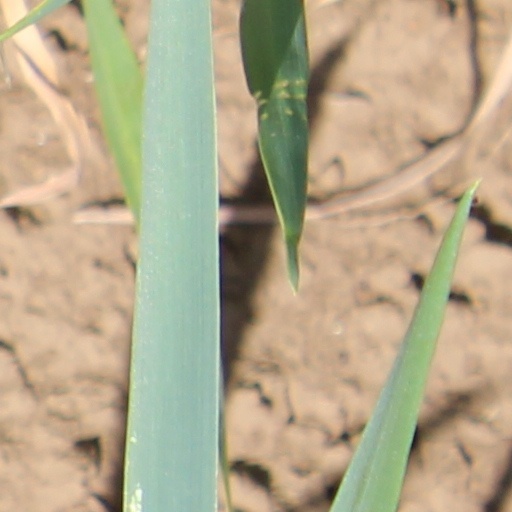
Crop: wheat